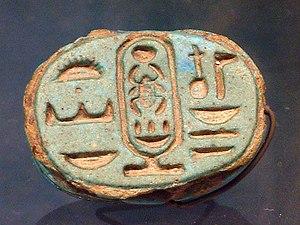
Un nom théophore est un nom propre qui contient celui d'une divinité. L'usage d'attribuer de tels noms à des souverains ou à leurs sujets est commun à de nombreuses civilisations polythéistes telles que la Mésopotamie et l'ensemble du Proche-Orient ancien, l'Égypte antique, la Rome ou la Grèce antique mais aussi à des religions monothéistes comme le judaïsme, le christianisme et l'islam.
Toutânkhamon est le onzième pharaon de la XVIIIᵉ dynastie. Selon les dernières études génétiques, il est le fils d'Akhenaton et de la propre sœur de ce dernier, dont l'identité est inconnue, mais désignée comme Younger Lady, dont la momie est répertoriée KV35YL. Manéthon l'appelle Chebres.